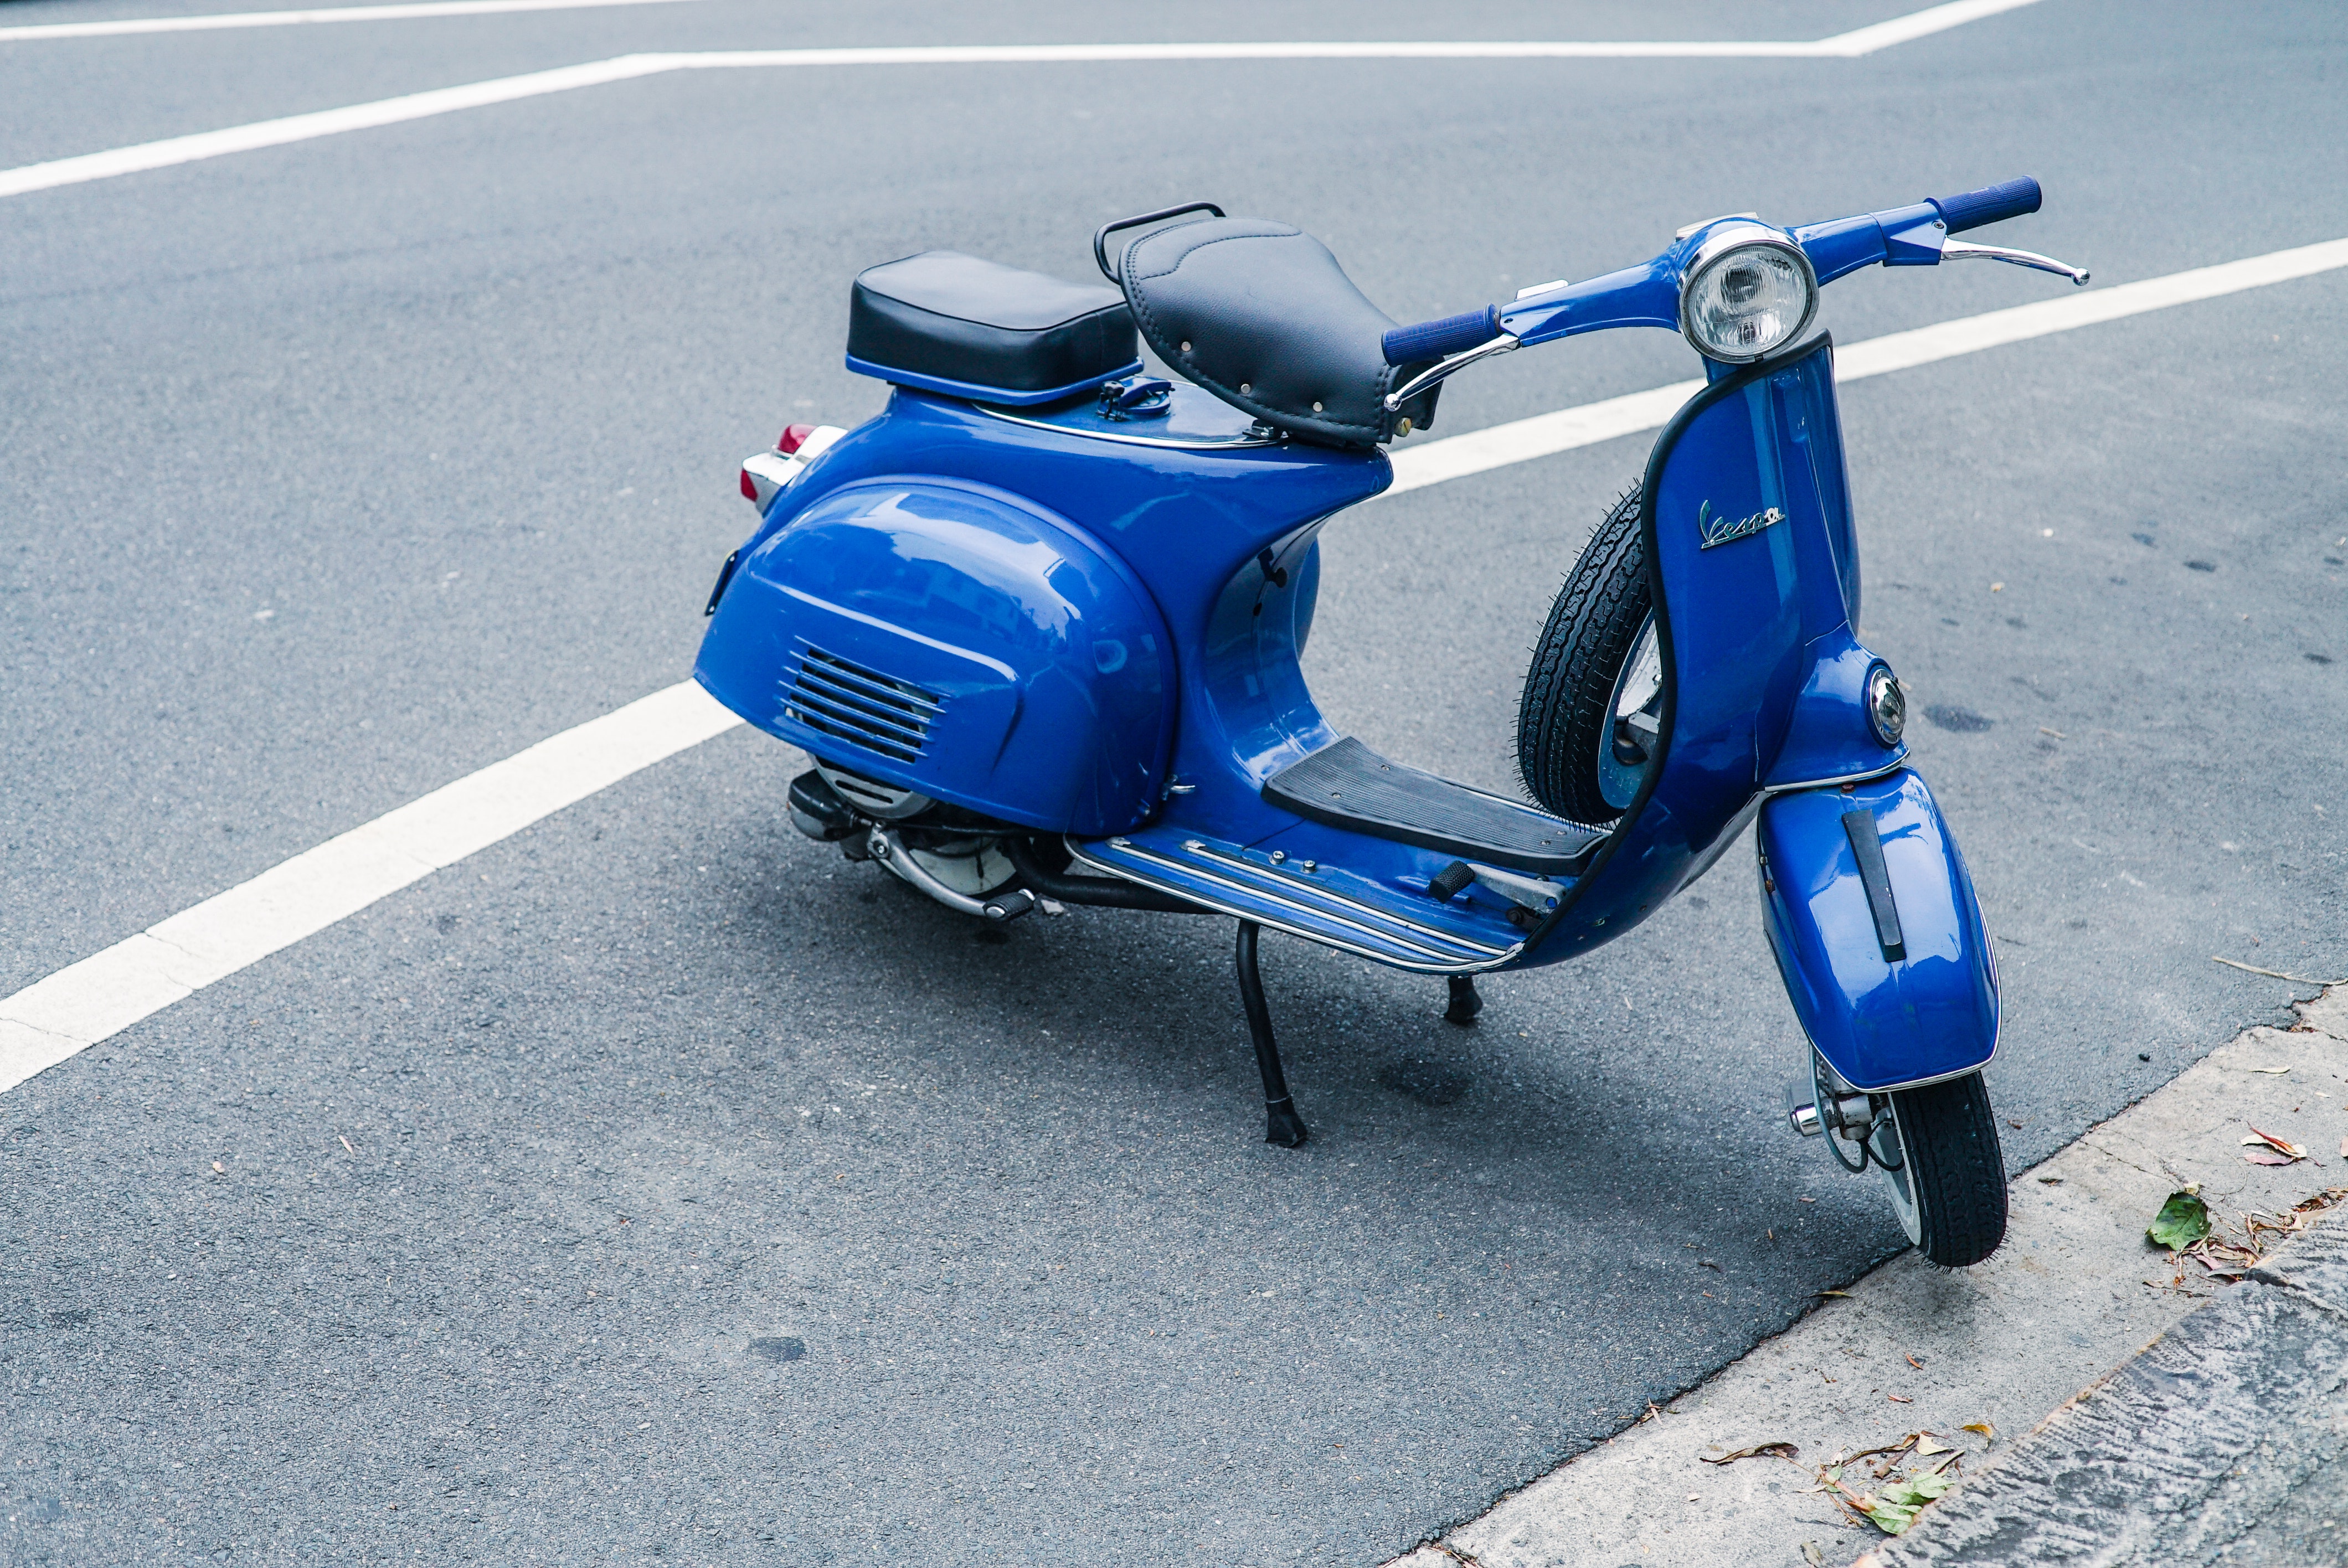
scooter, blue, vehicle, motor vehicle, vespa, mode of transport, car, automotive design, Motorized scooter, automotive wheel system, automotive tire, road, electric blue, rim, moped, wheel